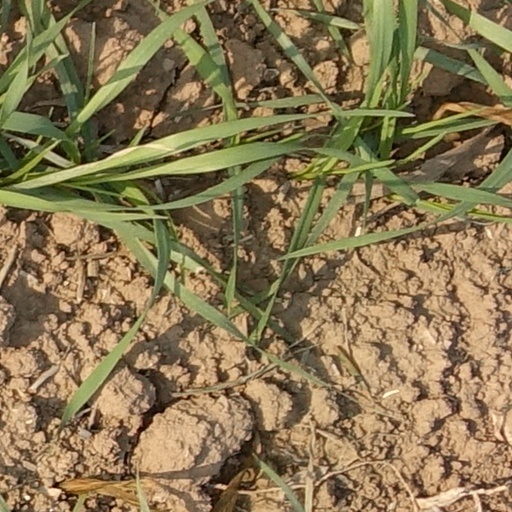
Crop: wheat